Angel Bakeries

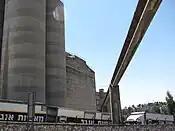
Overhead view of flour pipeline, with silos at left and Angel Bakeries trucks parked below.

Also in 1965, the brothers introduced new long ovens and kneading machines. That same year, they produced the country's first sliced bread and bread containing soy flour.